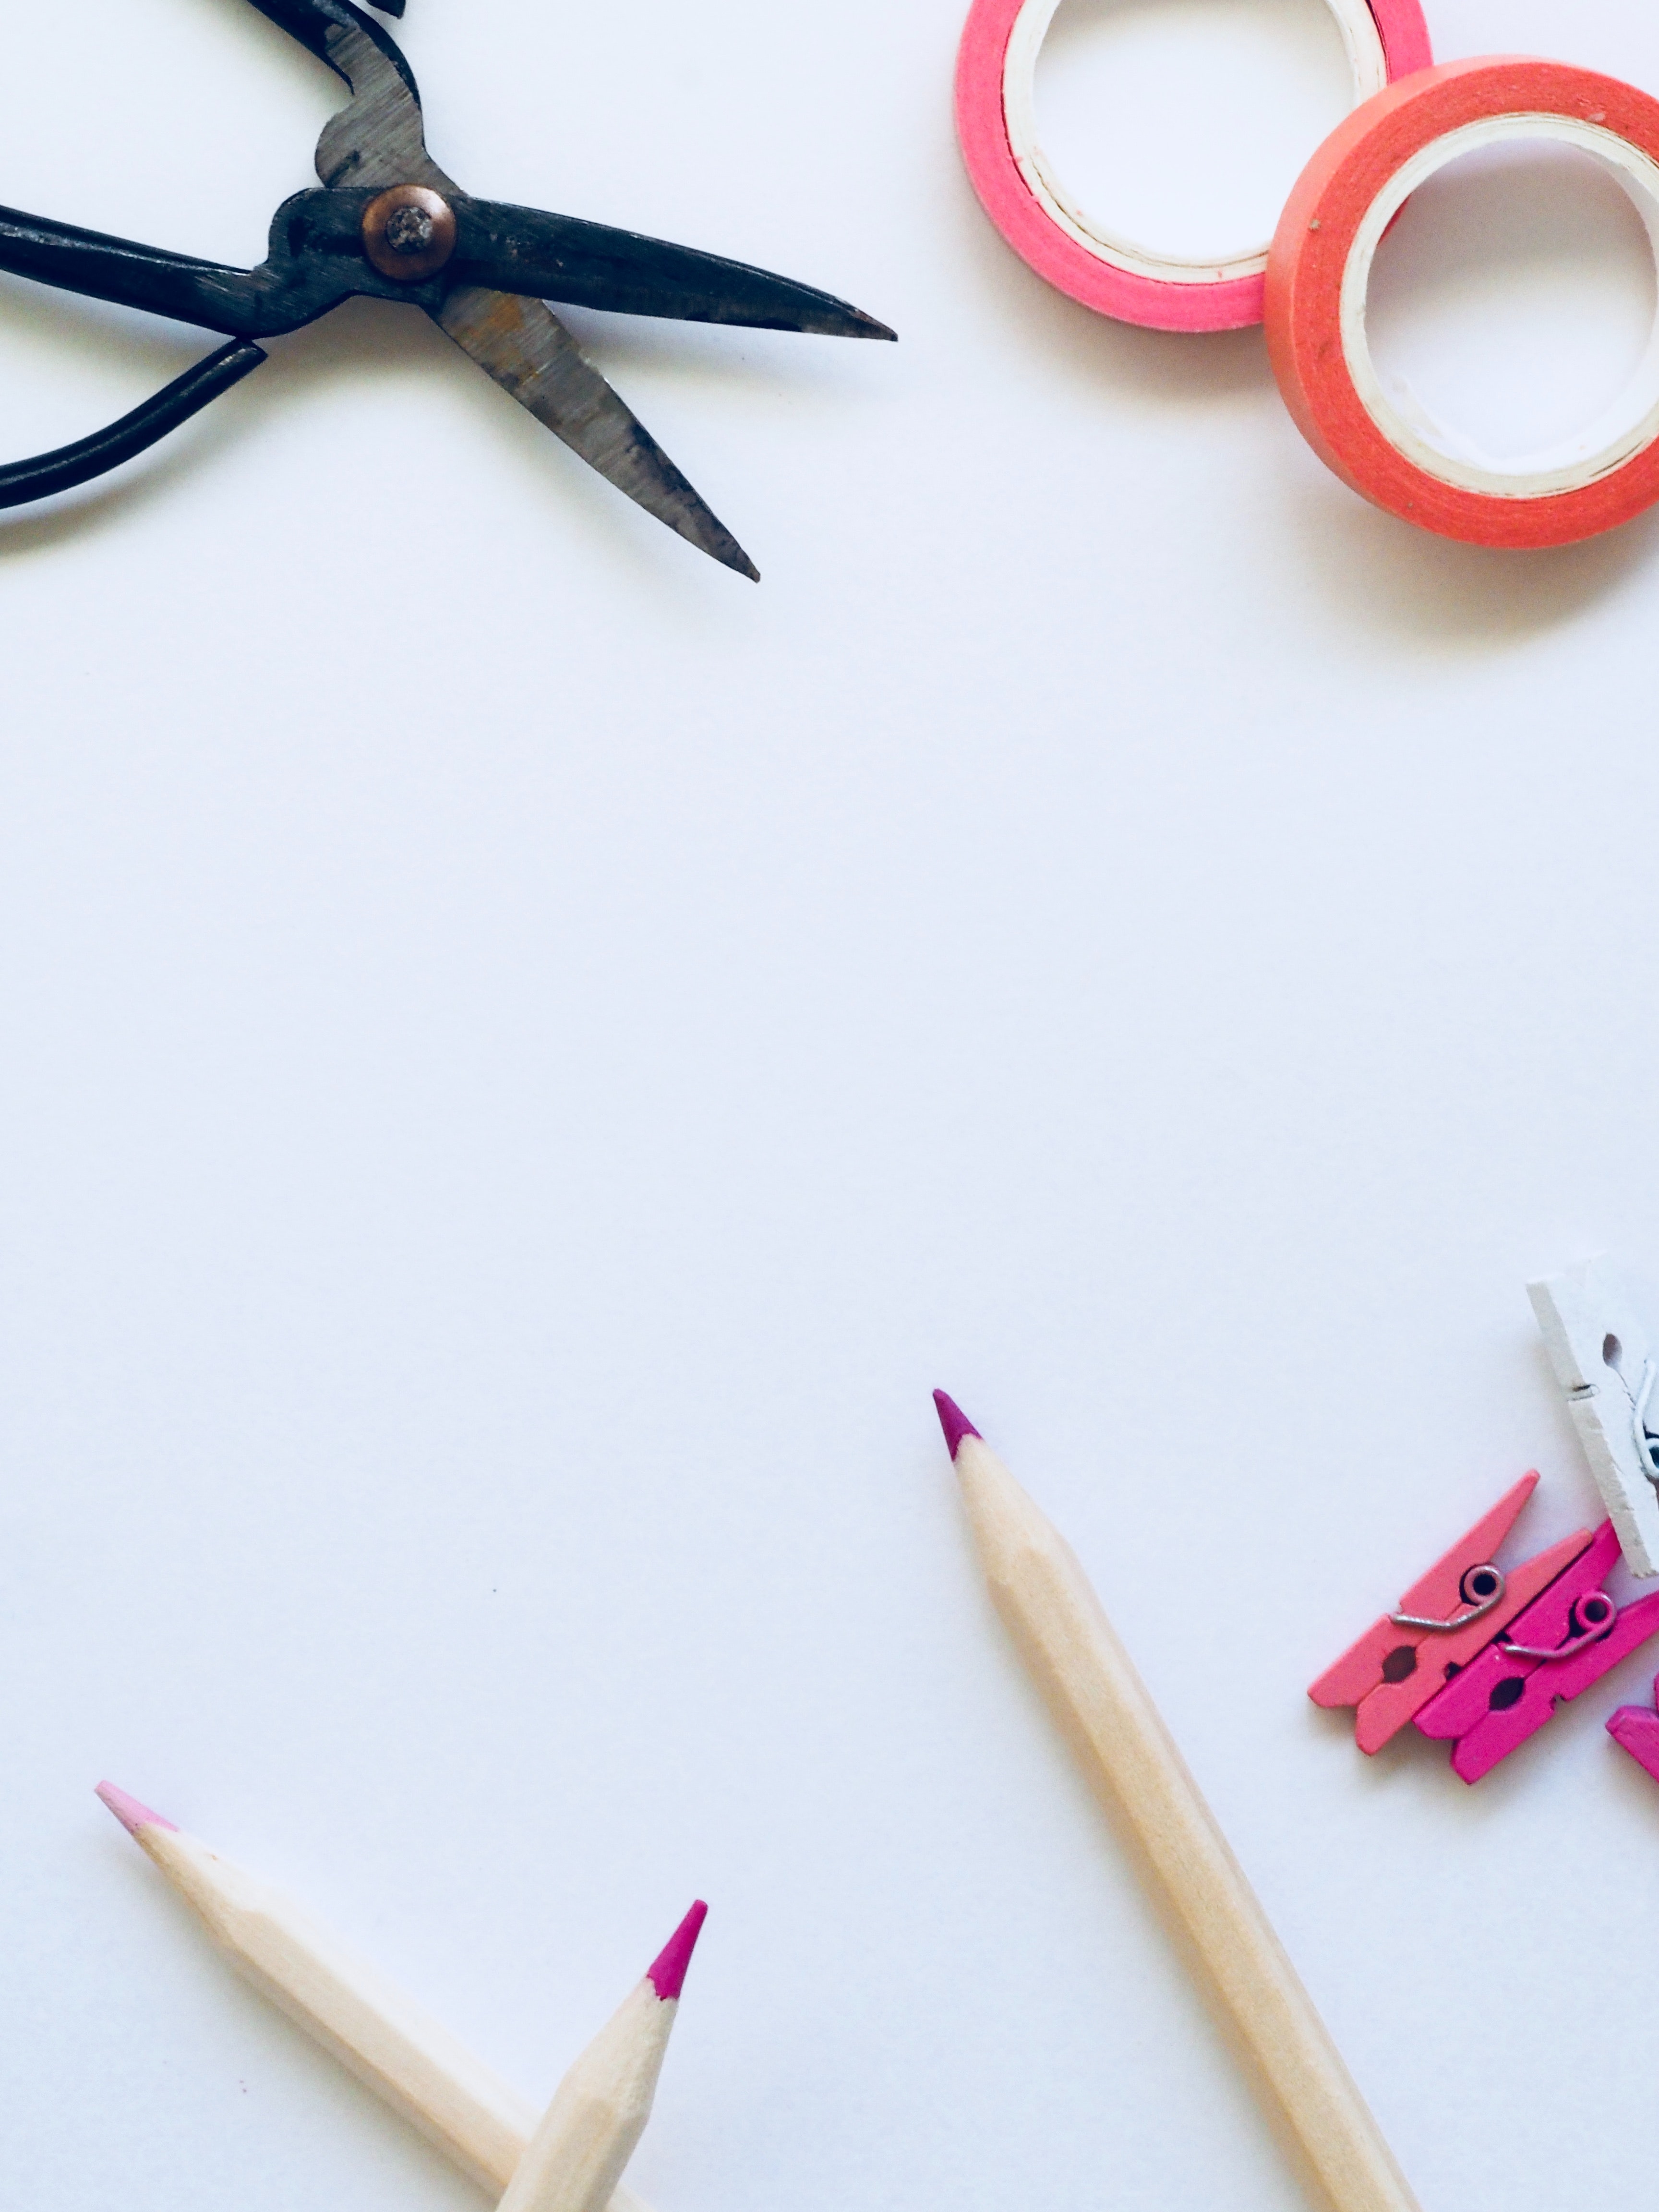
pink, scissors, font, construction paper, paper, fashion accessory, art